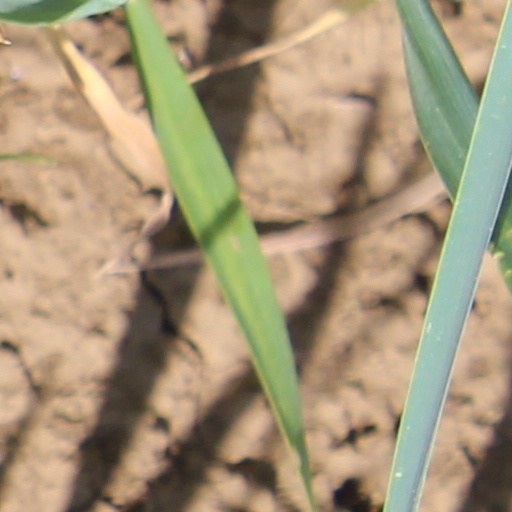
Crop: wheat